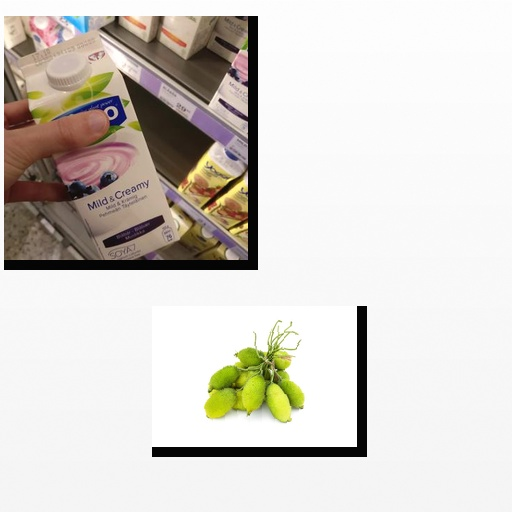
Food items: soyghurt, spiny_gourd